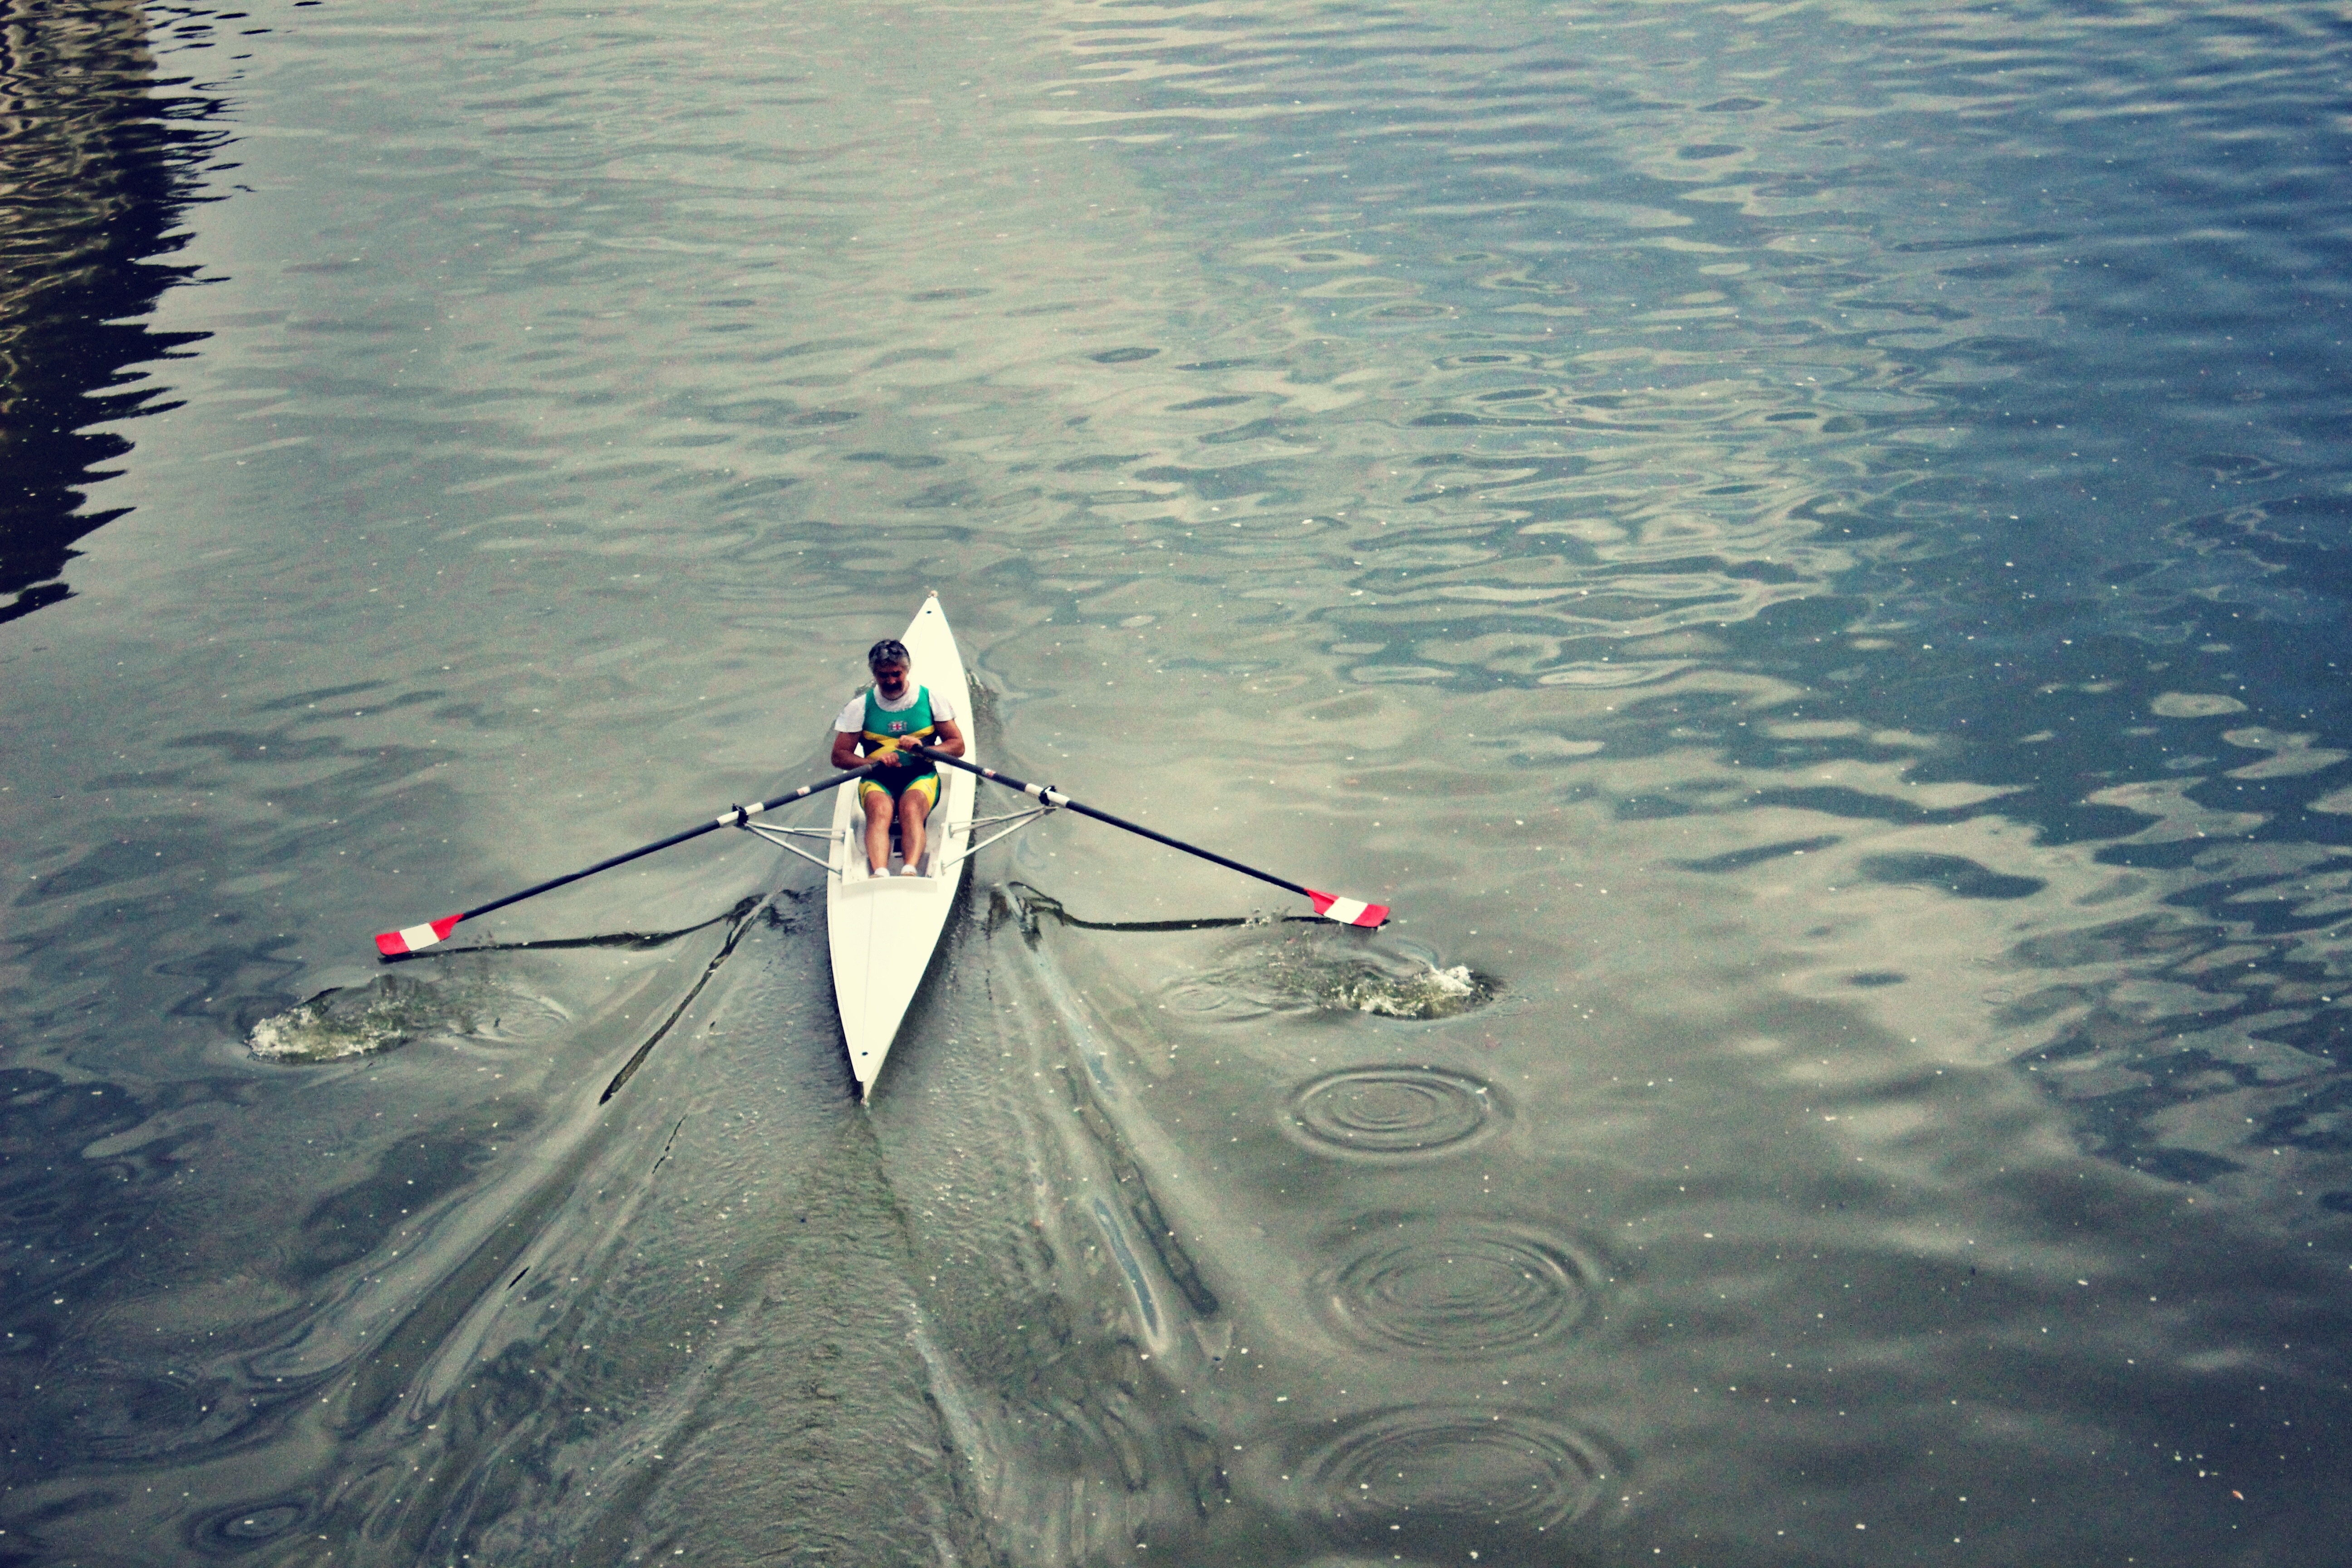
man, sea, water, sport, boat, lake, river, canoe, recreation, paddle, vehicle, extreme sport, kayak, activity, sports, boating, paddling, kayaking, rowing, active, canoeing, water sport, outdoor recreation, watercraft rowing